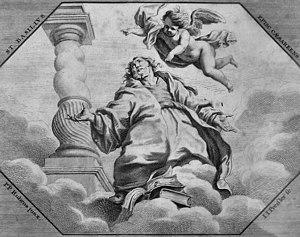
L'église Saint-Charles-Borromée d'Anvers, sise dans le centre historique de la ville portuaire, est un édifice religieux catholique de style baroque, la plus grande église dans les anciens Pays-Bas méridionaux. Construite de 1615 à 1621 comme église de la maison professe des jésuites, elle eut Pierre-Paul Rubens comme décorateur et artiste-peintre principal. Elle est aujourd'hui église paroissiale.